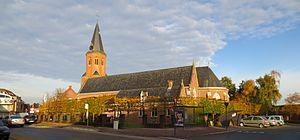
Oekene
Oekene est une section de la ville belge de Roulers, en province de Flandre-Occidentale. Jusqu'en 1977, c'était une commune à part entière.